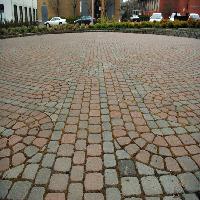
Weather: cloudy or overcast